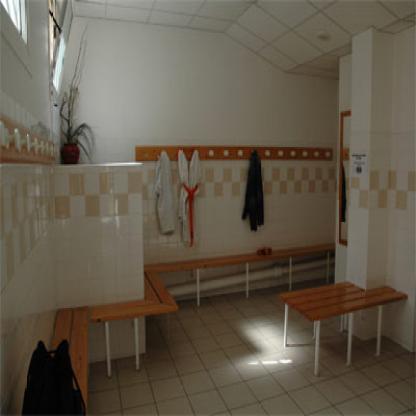
Scene: Indoor